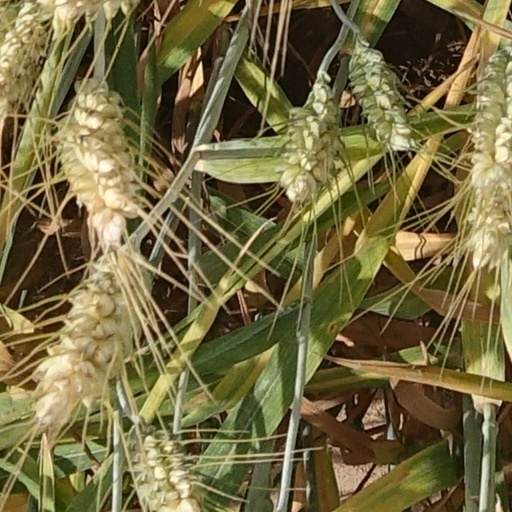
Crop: wheat